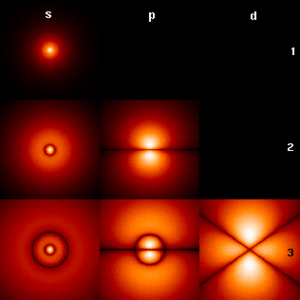
Brint / Brintatomet / Bohrs model for brintatomet
Visualisering af elektronskyen om brintatomets kerne. Brintatomet har diskrete energiniveauer (voksende nedefter: n = 1, 2, 3,...). Elektronens impulsmoment er også kvantiseret (voksende mod højre: s, p, d,...). Lyse områder svarer til stor sandsynlighedstæthed.
Brint eller hydrogen er et grundstof med atomnummer 1 i det periodiske system.